Maubara Important Bird Area

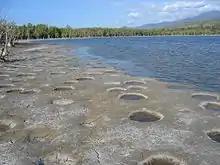
Lake Maubara

The Maubara Important Bird Area is a 5292 ha tract of land in Timor-Leste, a country occupying the eastern end of the island of Timor in the Lesser Sunda Islands of Wallacea.